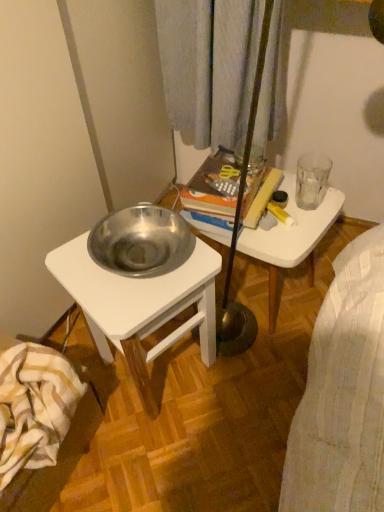
Question: From a real-world perspective, where can I find a free point above polished silver bowl at left? Please provide its 2D coordinates.
Answer: [(0.360, 0.517)]